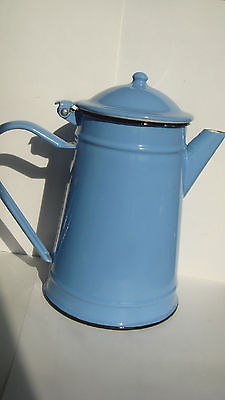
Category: kettle